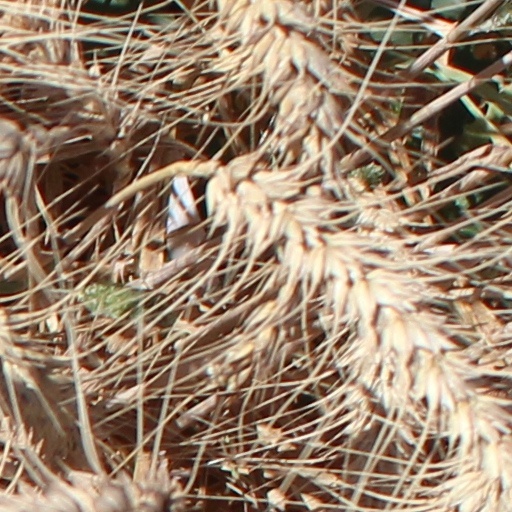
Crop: wheat